Entheogenic drugs and the archaeological record

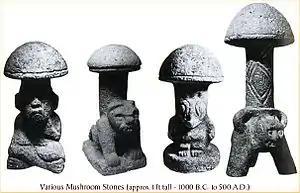
Maya 'mushroom stones' - conjectured to relate to a psilocybin mushroom cult

In Egypt, the use of opium was generally restricted to priests, magicians, and warriors, its invention is credited to Thoth, and it was said to have been given by Isis to Ra as treatment for a headache. A figure of the Minoan "goddess of the narcotics", wearing a crown of three opium poppies, BCE, was recovered from the Sanctuary of Gazi, Crete, together with a simple smoking apparatus.